Kochi

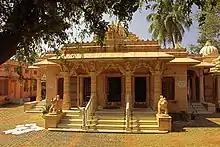
Dharmanath Jain Temple at Mattancherry

Kochi's major religions are Hinduism, Christianity and Islam. Jainism, Judaism, Sikhism and Buddhism, with smaller followings, are also practised in Kochi. Though 44% practice Hinduism, Christianity's large following (38%) makes Kochi a city with one of the largest Christian populations in India.